Nib sugar

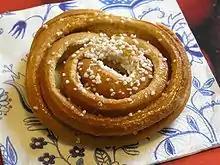
Swedish cinnamon bun with crushed nib sugar

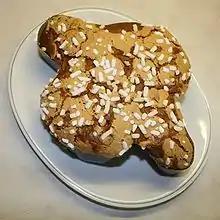
Italian Easter cake Colomba di Pasqua with extruded nib sugar

Nib sugar (also pearl sugar and hail sugar) is a product of refined white sugar. The sugar is very coarse, hard, opaque white, and does not melt at temperatures typically used for baking. The product usually is made by crushing blocks of white sugar, then sifting to obtain fragments of a given diameter. The sugar may also be made in an extrusion process.